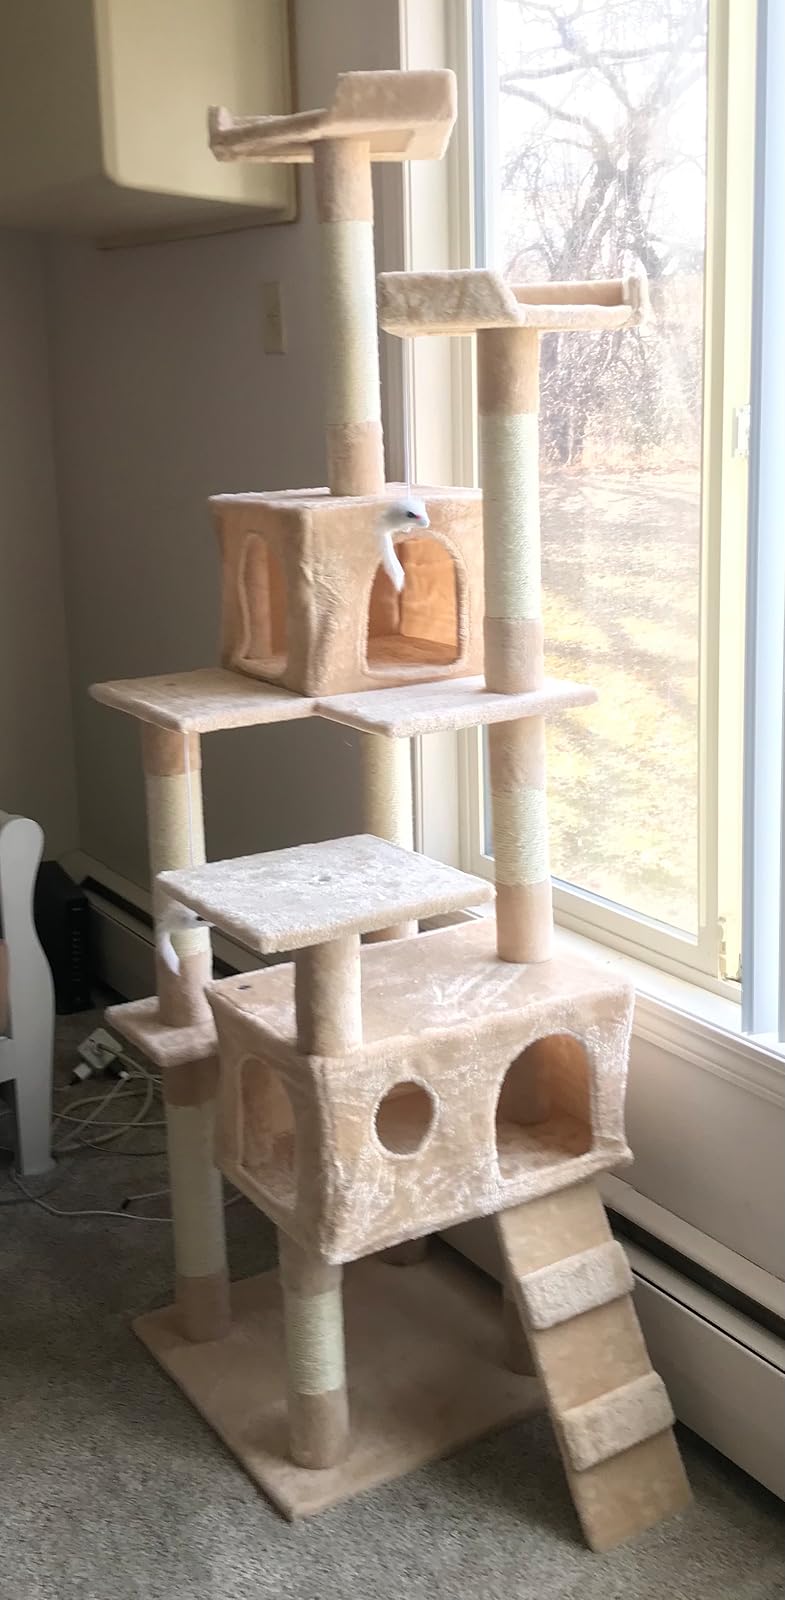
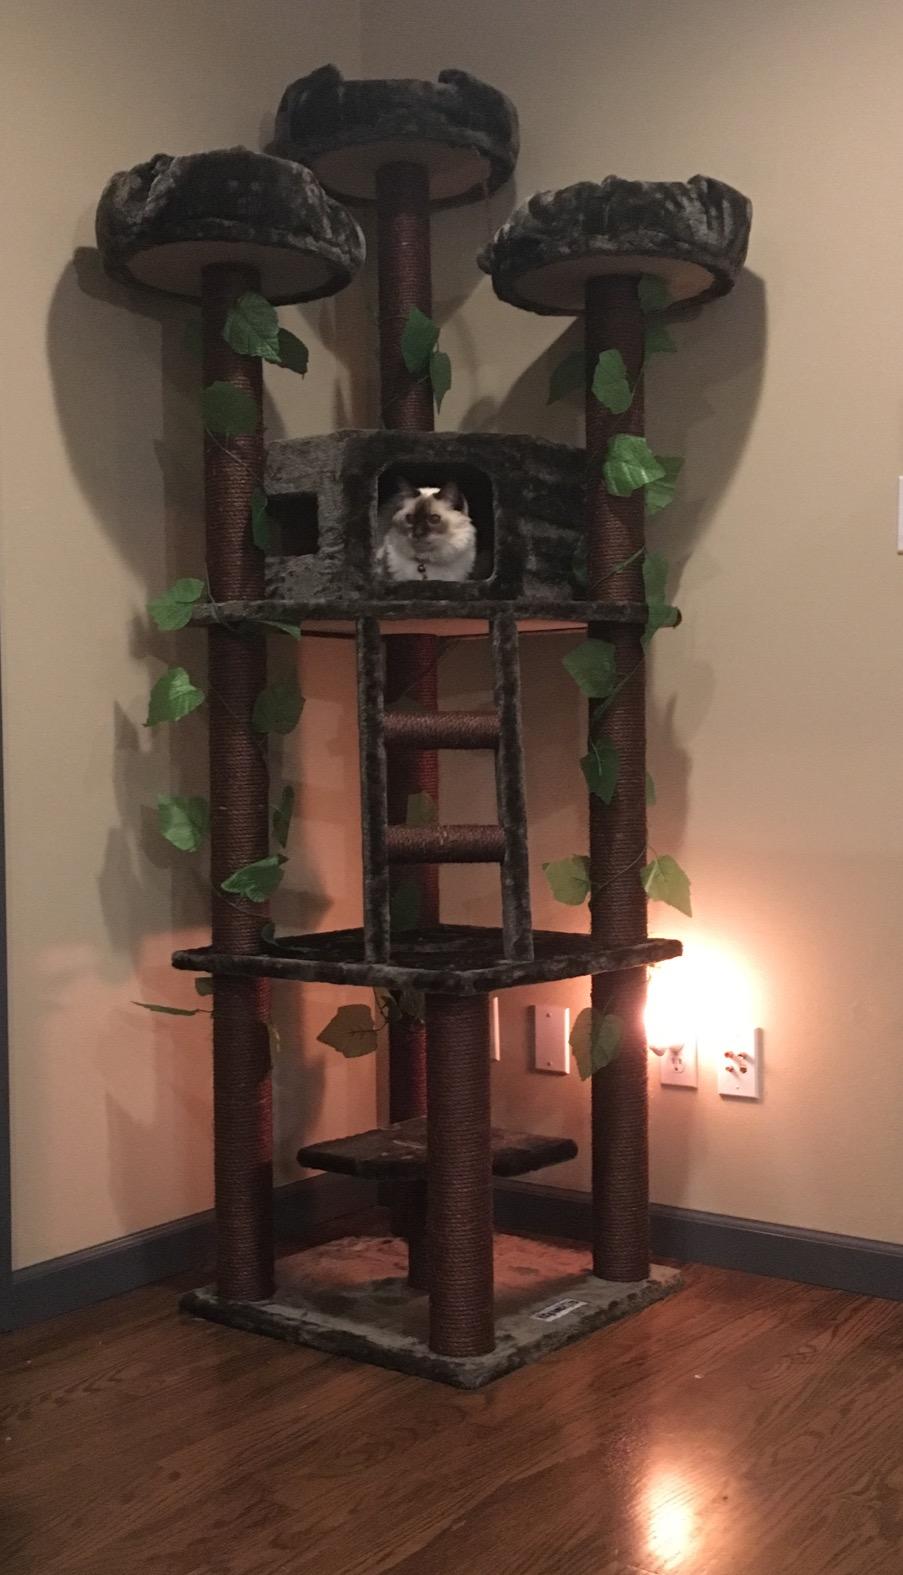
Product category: items_cat tree
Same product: no